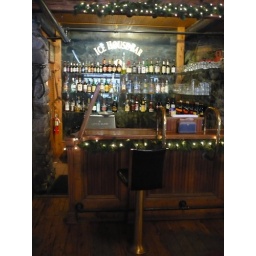
Ice house bar in old hotel